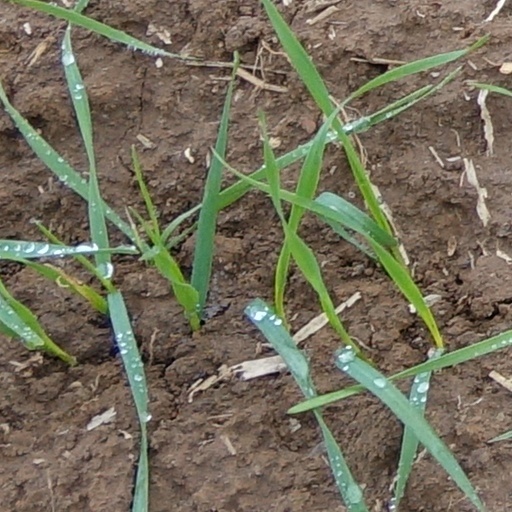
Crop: wheat